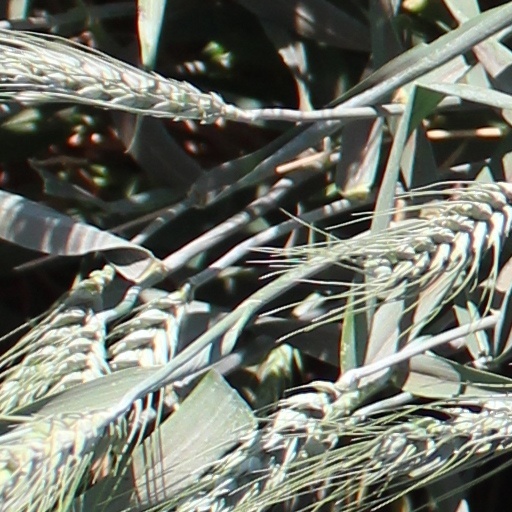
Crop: wheat